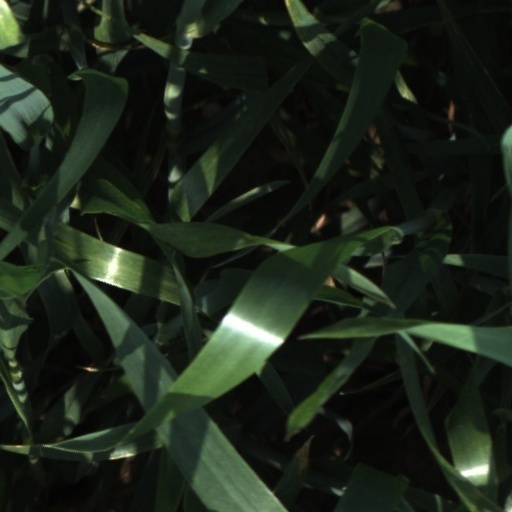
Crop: wheat